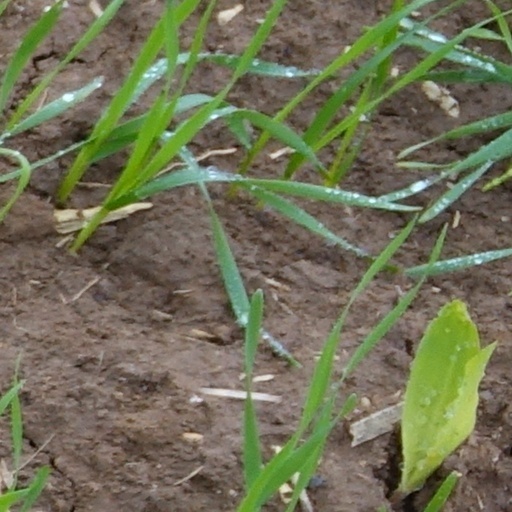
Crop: wheat